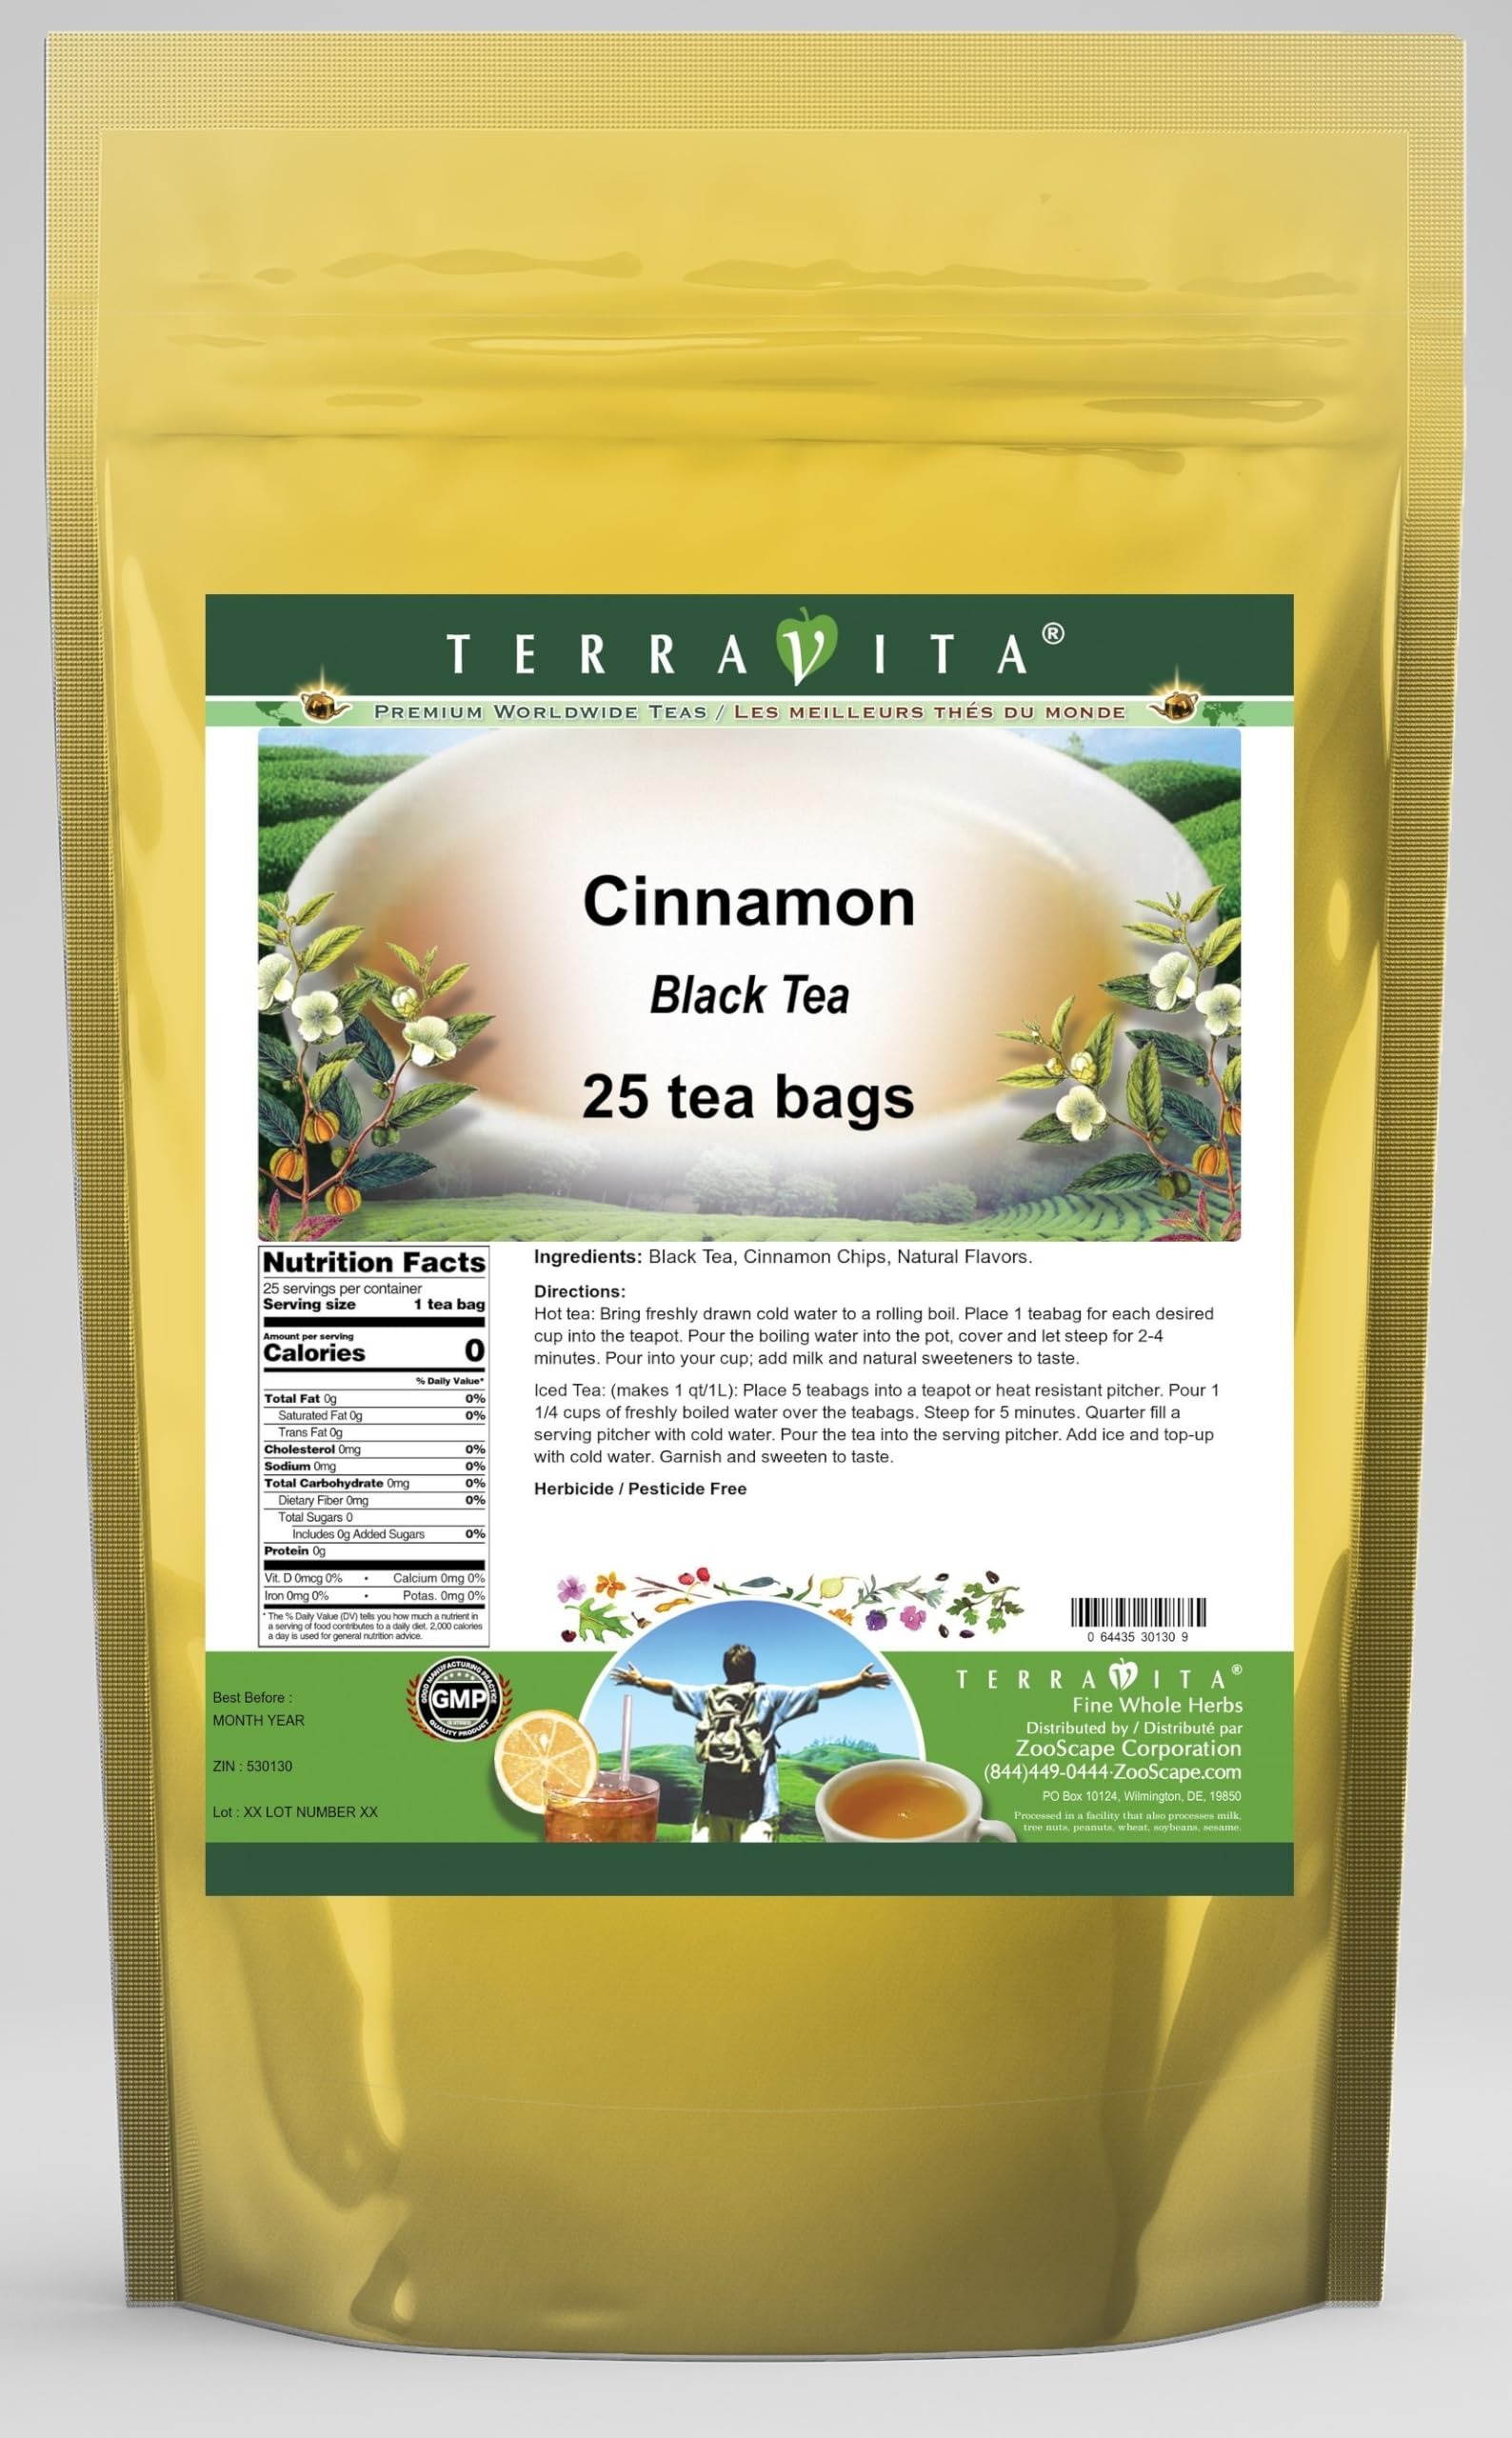
Item Name: Cinnamon Black Tea (25 tea bags, ZIN: 530130) - 2 Pack
Bullet Point 1: Our Cinnamon Black Tea is a scrumptuous flavored Black tea you will enjoy anytime! - Ingredients: Black tea, Cinnamon Chips (1/4 Inch, Cut) and natural cinnamon flavor.
Bullet Point 2: No fillers.
Bullet Point 3: Manufacturer: TerraVita
Bullet Point 4: Size: 25 tea bags
Bullet Point 5: Black Tea Bags - Packed in a convenient upright pouch!
Product Description: Our Cinnamon Black Tea is a scrumptuous flavored Black tea you will enjoy anytime! - Ingredients: Black tea, Cinnamon Chips (1/4 Inch, Cut) and natural cinnamon flavor. - Hot tea brewing method: Bring freshly drawn cold water to a rolling boil. Place 1 teabag for each desired cup into the teapot. Pour the boiling water into the pot, cover and let steep for 2-4 minutes. Pour into your cup; add milk and natural sweeteners to taste. - Iced tea brewing method: (to make 1 liter/quart): Place 5 teabags into a teapot or heat resistant pitcher. Pour 1 1/4 cups of freshly boiled water over the teabags. Steep for 5 minutes. Quarter fill a serving pitcher with cold water. Pour the tea into the serving pitcher. Add ice and top-up with cold water. Garnish and sweeten to taste. - TerraVita is an exclusive line of premium-quality, natural source products that use only the finest, purest and most potent ingredients found around the world. TerraVita is hallmarked by the highest possible standards of purity, potency, stability and freshness. All of our products are prepared with the highest elements of quality control, from raw materials through the entire manufacturing process, up to and including the moment that the bottles or bags are sealed for freshness and shipped out to you. Our highest possible standards are certified by independent laboratories and backed by our personal guarantee. - TerraVita exists to meet and ensure your family's health and wellness without the harmful effects of chemicals and health products. We strive to make all of our products affordable and reliable and are constantly searching the market to maintain our affordability and to look for new ways to serve you and the ones you love. TerraVita has become a trusted household name for many families and can bring
Value: 50.0
Unit: Count

Price: 32.2